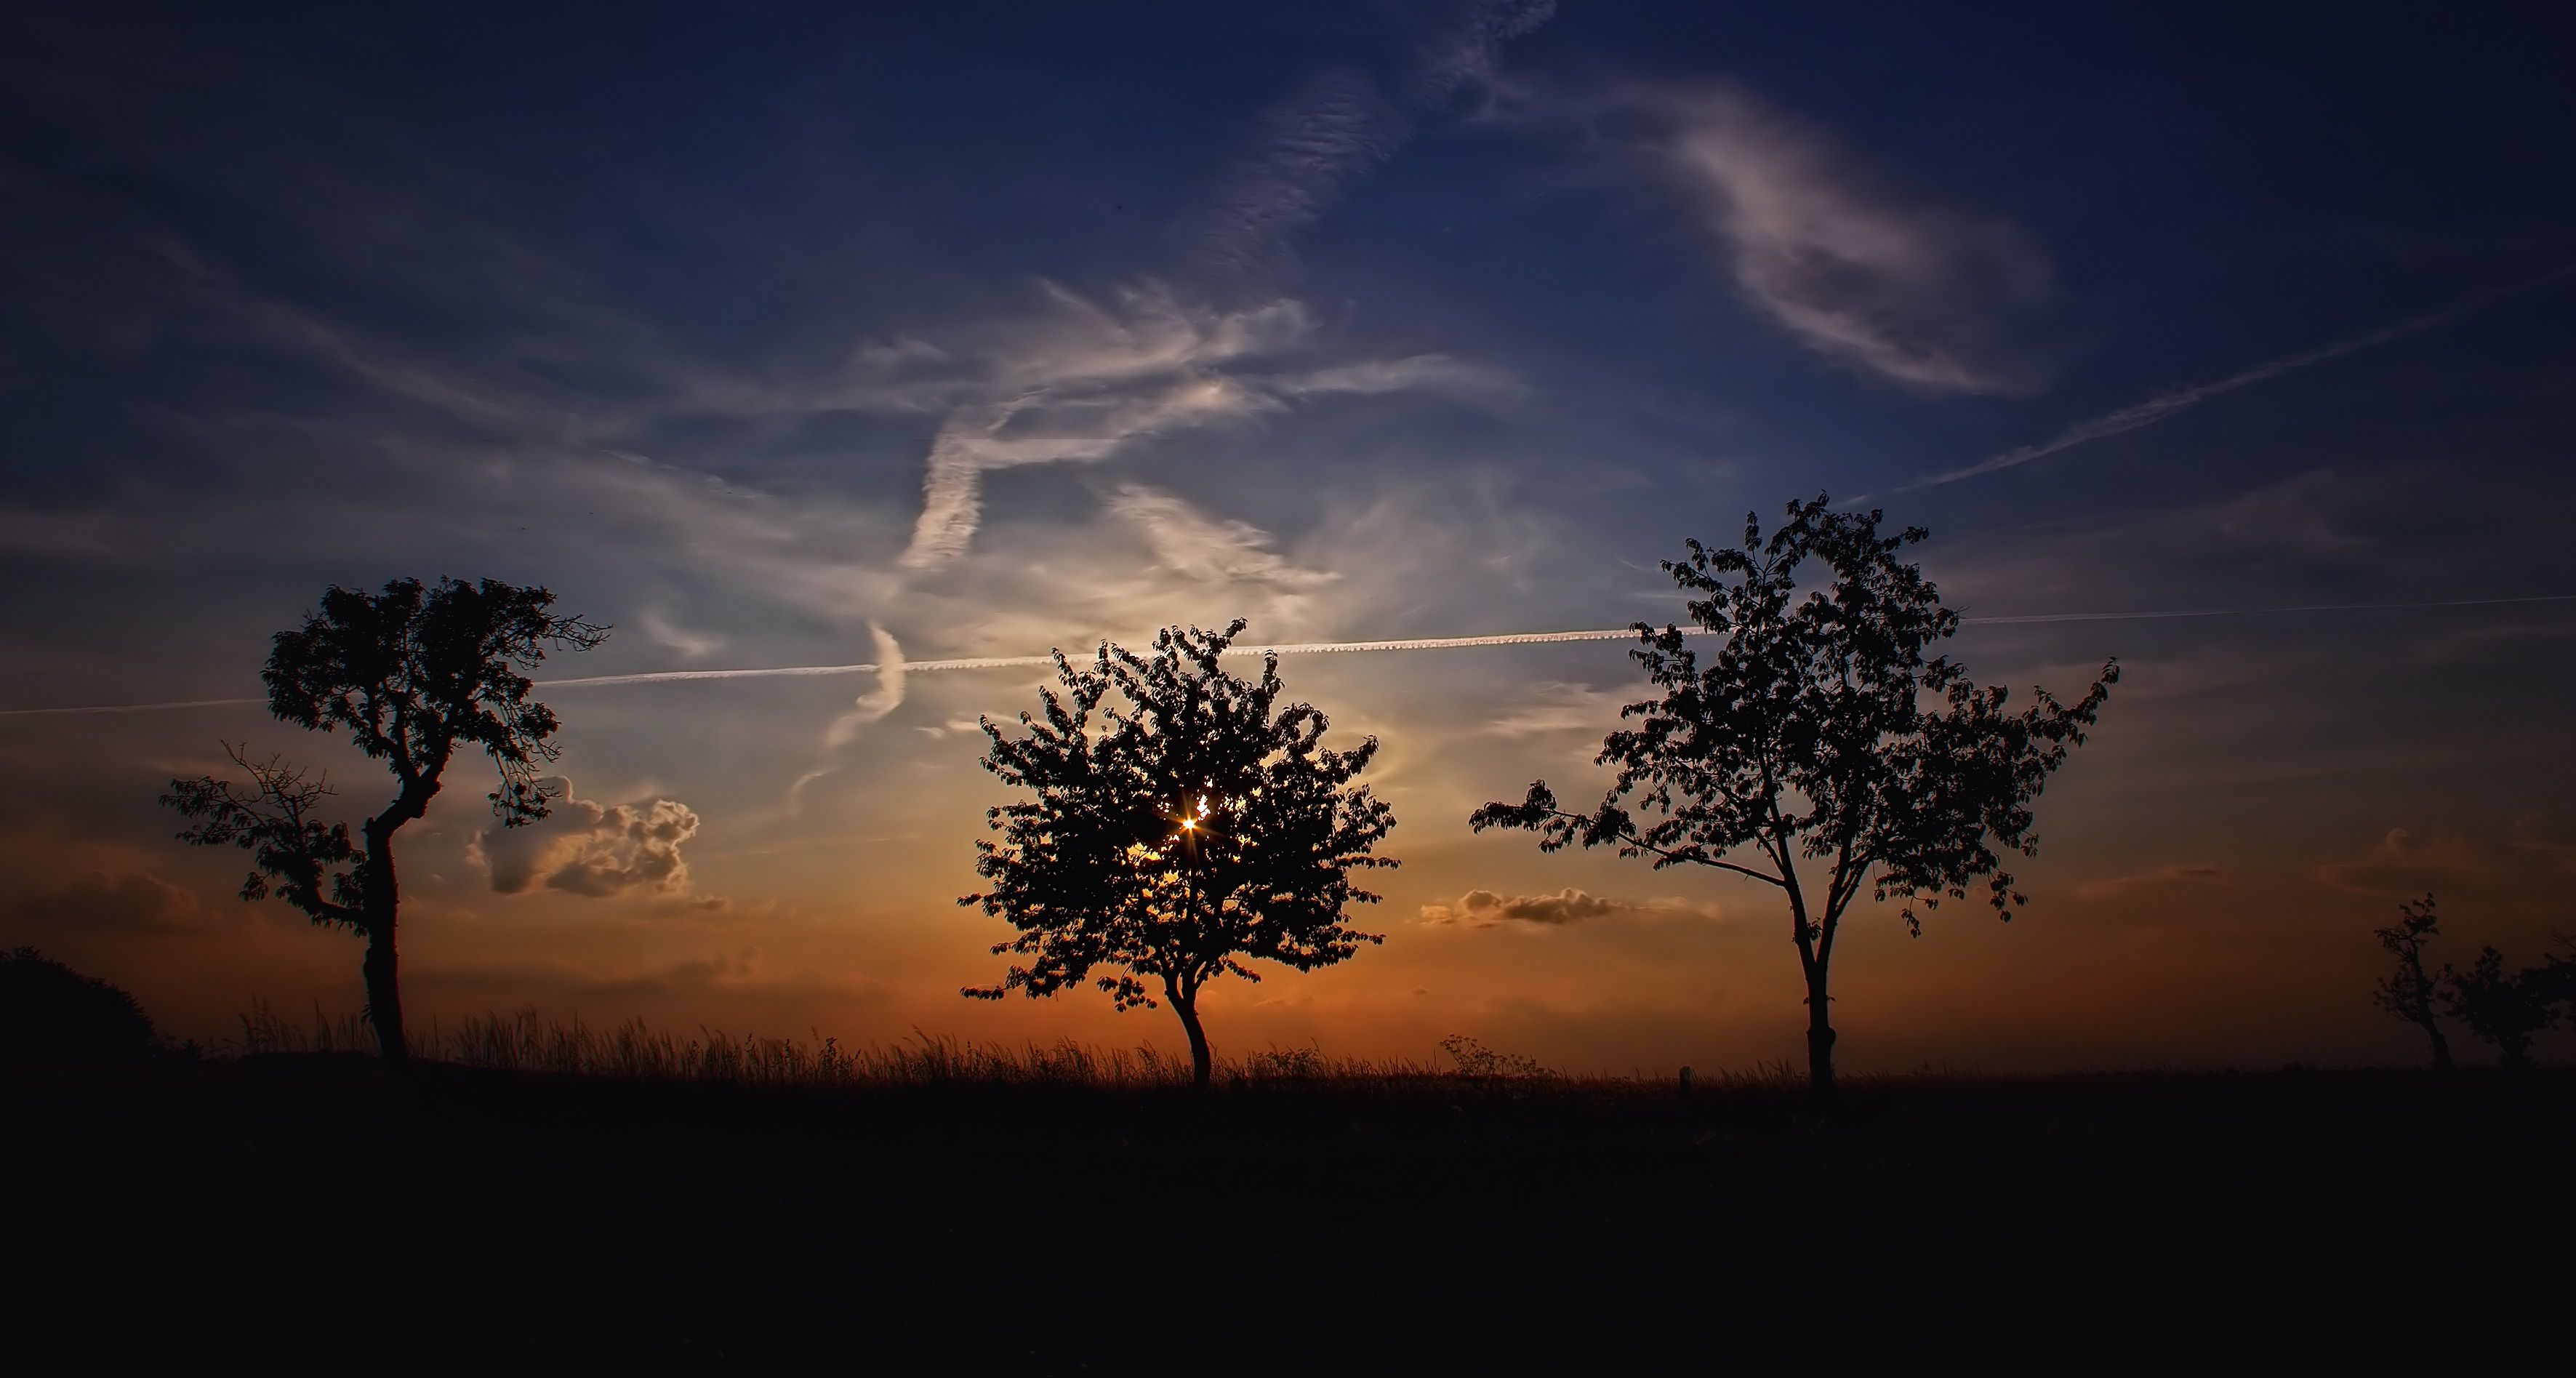
sky, nature, natural landscape, tree, cloud, horizon, dusk, atmospheric phenomenon, evening, sunset, morning, atmosphere, savanna, woody plant, landscape, branch, sunrise, darkness, sunlight, plant, plain, photography, rural area, calm, stock photography, night, afterglow, wildlife, silhouette, field, meteorological phenomenon, dawn, grassland